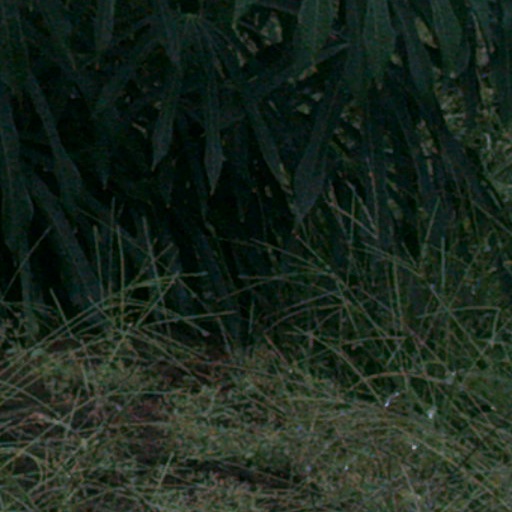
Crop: cassava